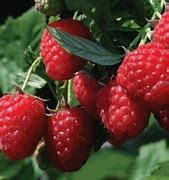
Label: raspberry